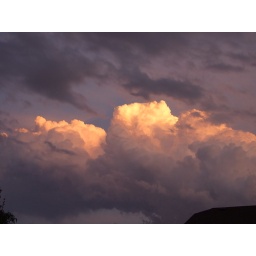
Pretty clouds over our house 1